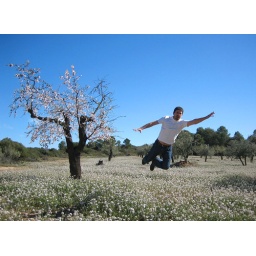
That's me, flying over a fabulous garden of wild white flowers